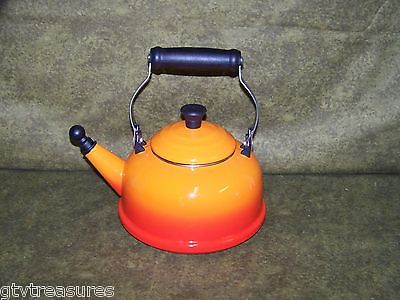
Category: kettle